The Himalayas (film)

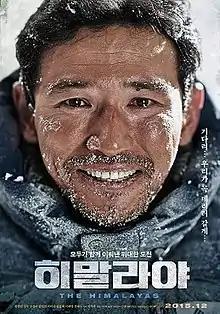
Theatrical release poster

The Himalayas is a 2015 South Korean adventure drama film directed by Lee Seok-hoon. The film is based on Um Hong-gil's real life, primarily focusing on his mentorship of two other climbers who later died during an ascent.